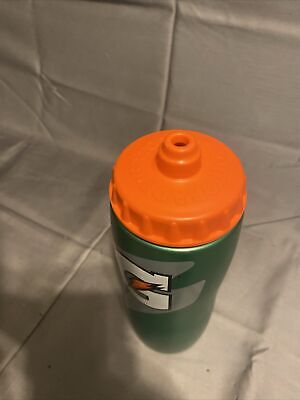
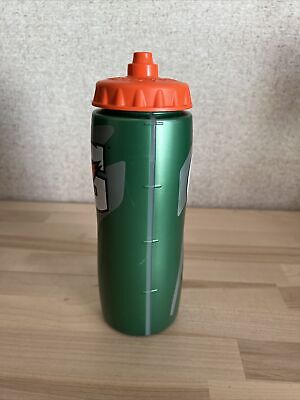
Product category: misc
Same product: yes